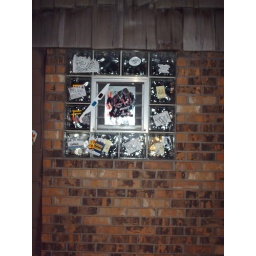
Courtney Howell, 2009Printing in Public81/2&amp;quot; x 11&amp;quot;Posted on glass window off of West Belmont Ave. Chicago IL